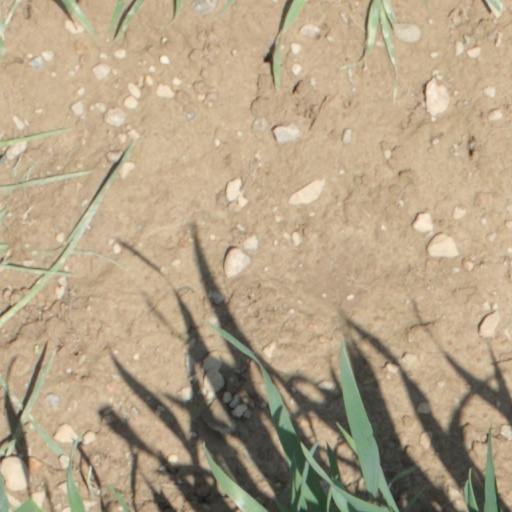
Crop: wheat